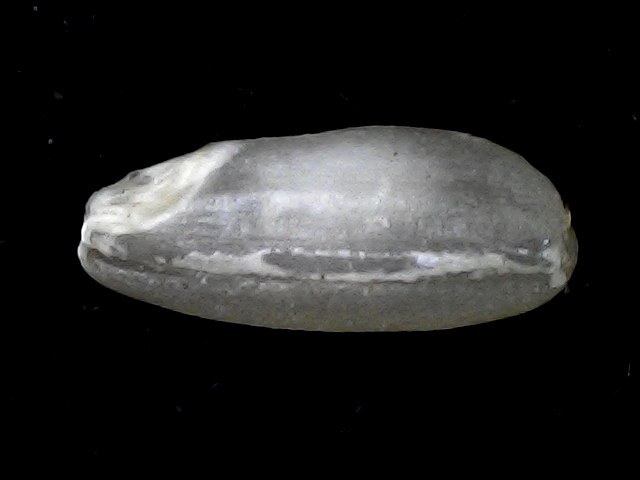
Rice variety: BD91